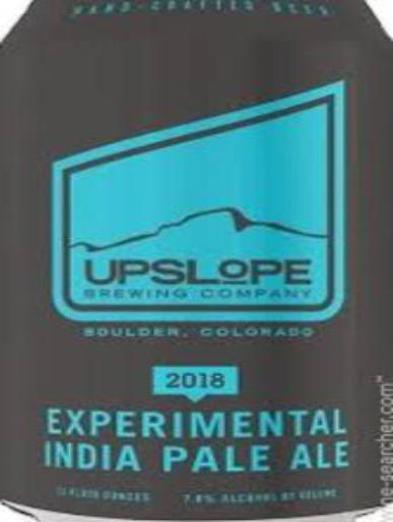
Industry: Food